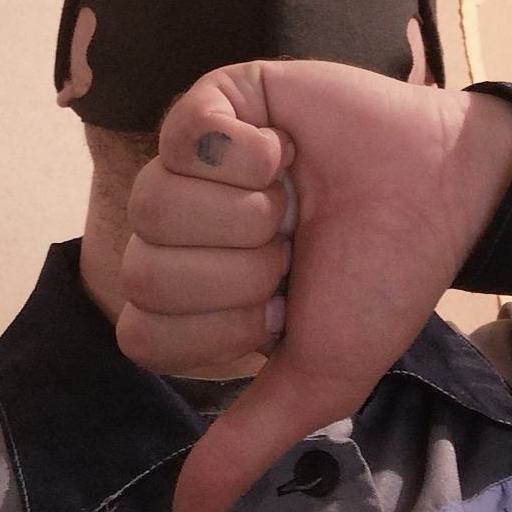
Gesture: dislike